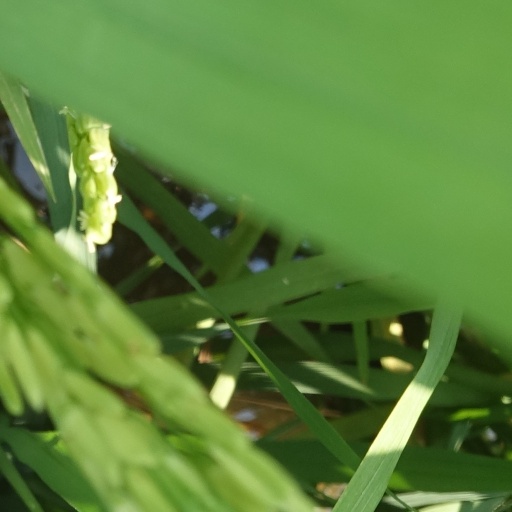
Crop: rice